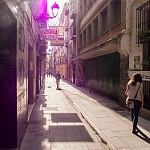
Scene: Outdoor